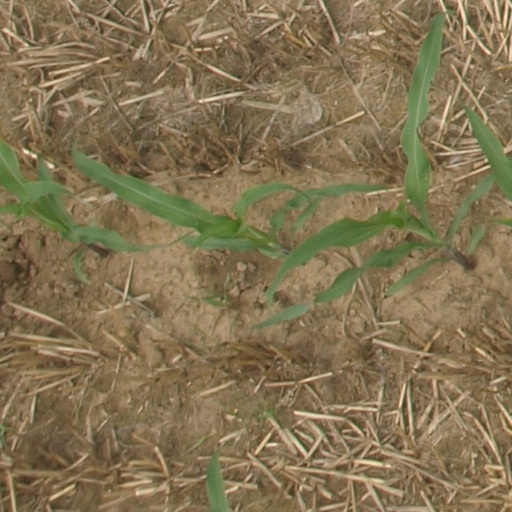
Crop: maize; corn